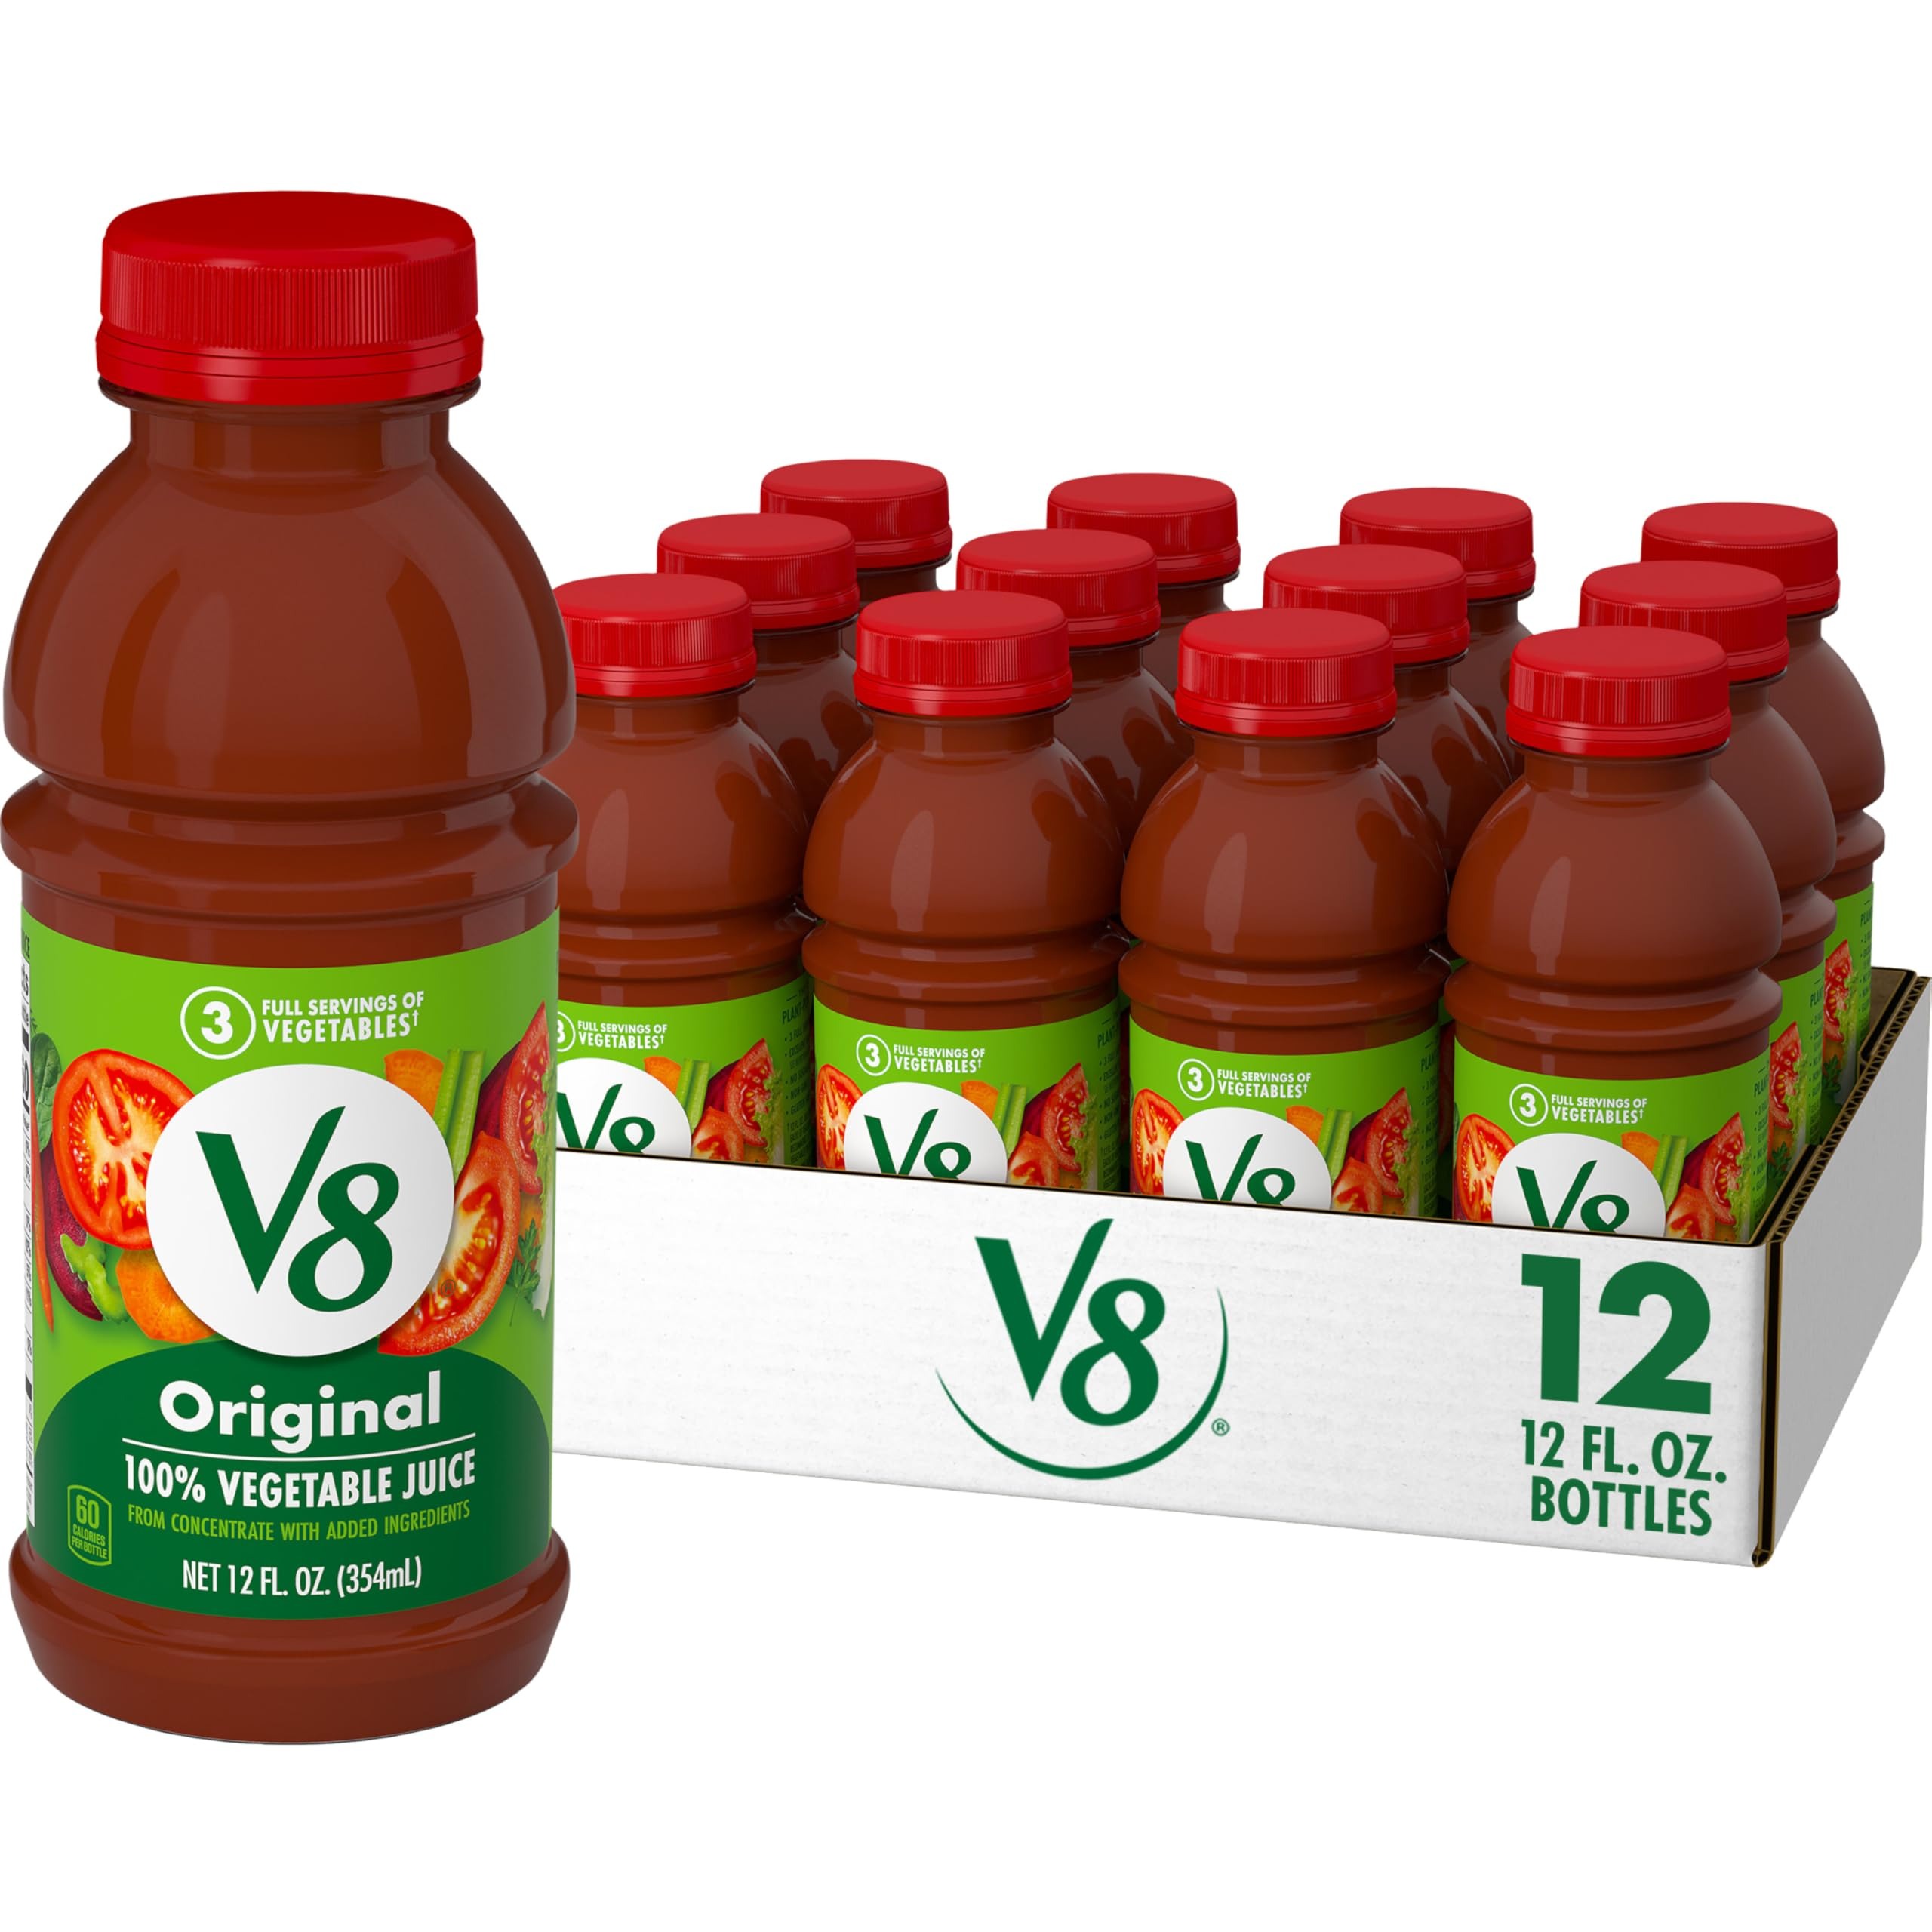
Item Name: V8 Original 100% Vegetable Juice, 12 fl oz Bottle (12 Pack)
Bullet Point 1: Twelve (12) 12 fl oz single-serve bottles of V8 Original 100% Vegetable Juice
Bullet Point 2: A satisfying alternative to other juices; made with concentrated tomato juice along with the juices of seven other vegetables
Bullet Point 3: Each 12 fl oz bottle of this 100% juice contains 3 servings of vegetables and is an excellent source of Vitamins A and C
Bullet Point 4: Gluten free and non GMO veggie juice with no sugar added* (*Not a low calorie food; see nutrition panel for sugar and calorie content)
Bullet Point 5: An easy way to help get your daily recommended veggies; enjoy it as a breakfast drink, afternoon snack, or post workout drink
Value: 144.0
Unit: Fl Oz

Price: 23.87